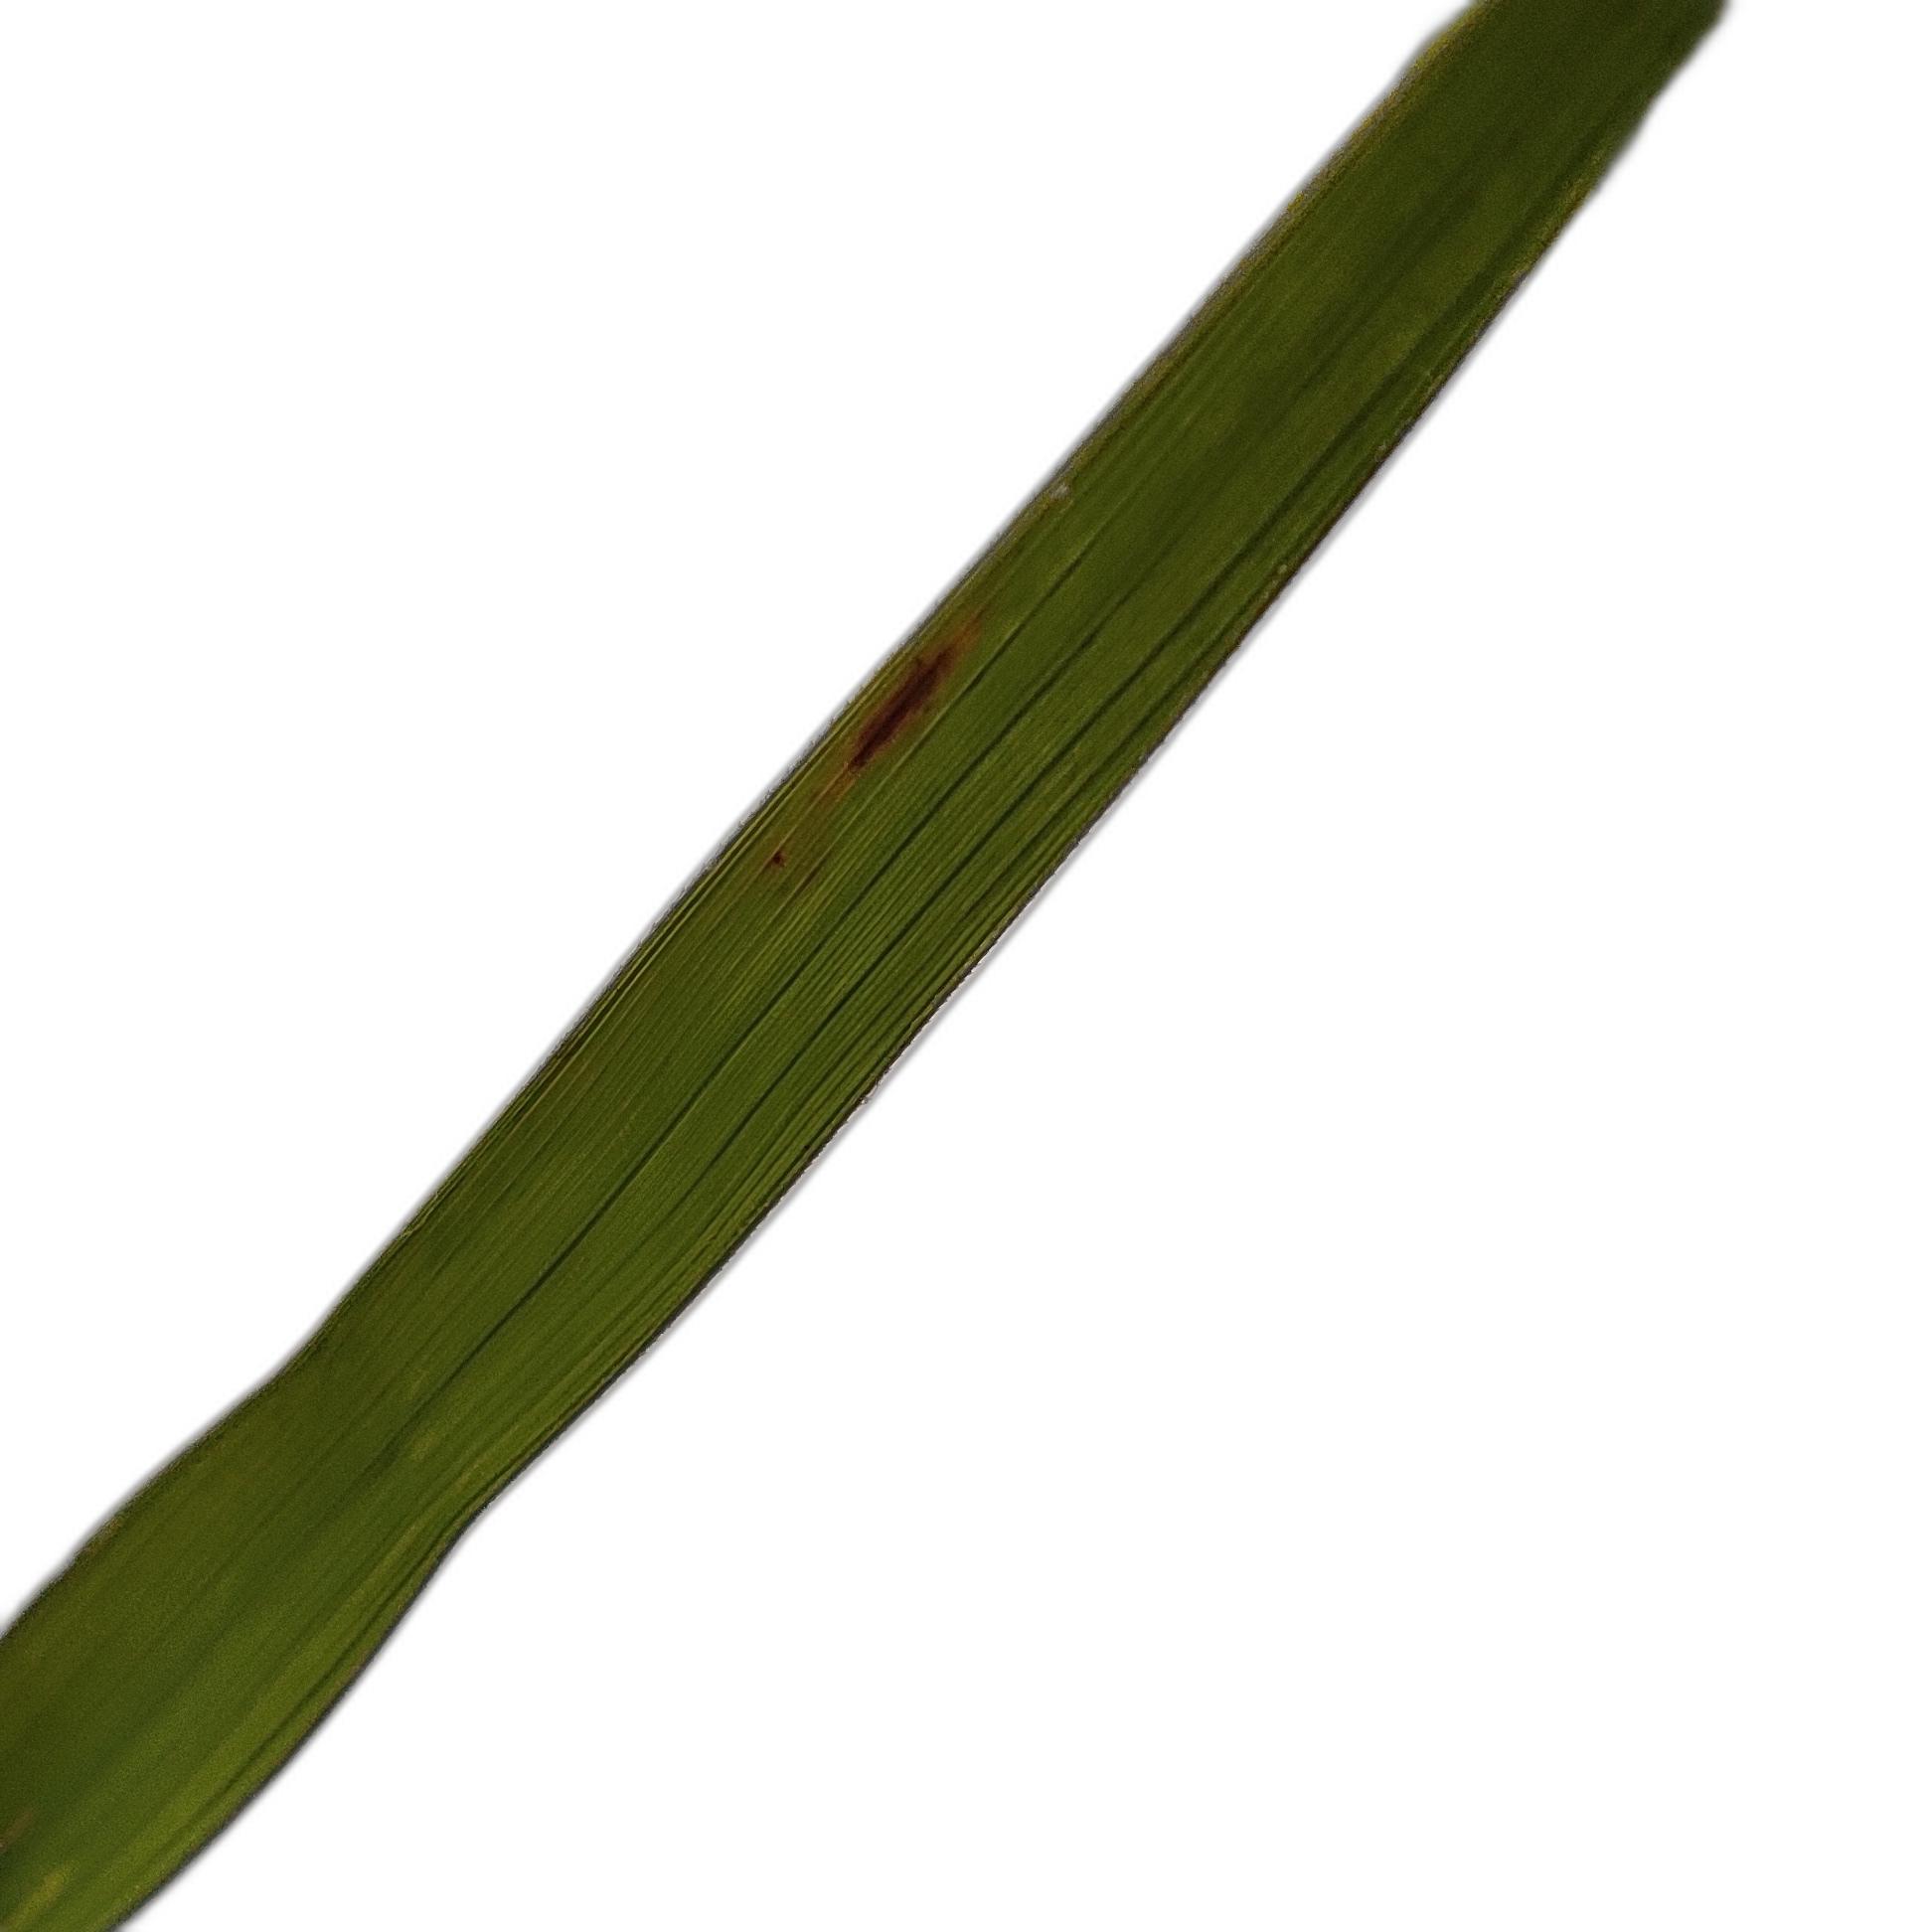
Label: Rice Blast